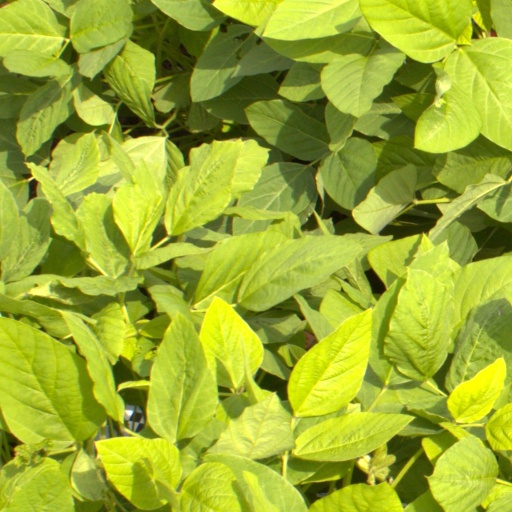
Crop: soybean